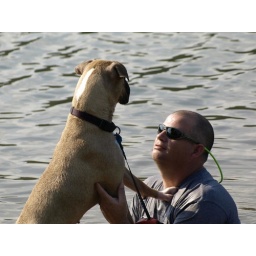
Is that a boy dog in that boat